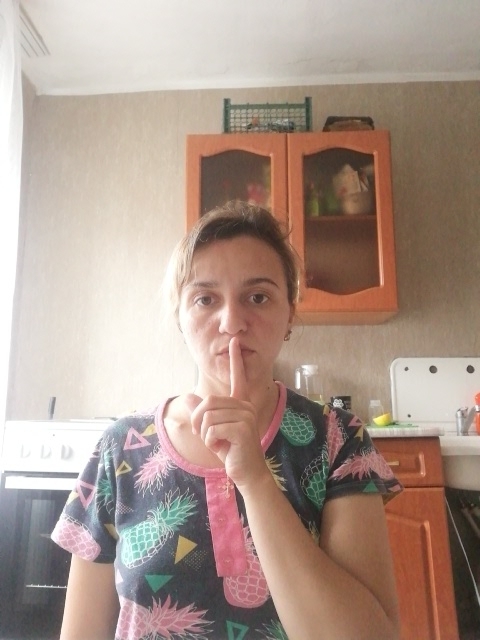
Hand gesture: mute